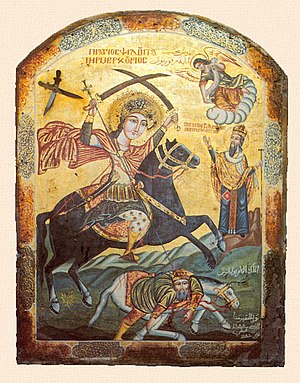
Julian den Frafaldne
St. Mercurius slår Julian i hjel.
Julian den Frafaldne var romersk kejser 361-363, og den sidste ikke-kristne kejser på den romerske trone.